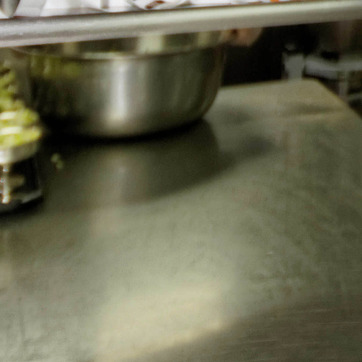
Material: metal